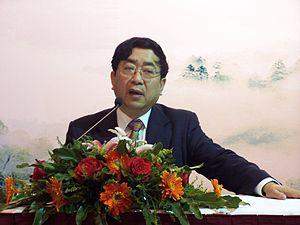
Yu Qiuyu est un érudit et écrivain, né le 23 août 1946 à Yuyao, Zhejiang. Il a été doyen honoraire, doyen, professeur et directeur de thèse de la Faculté des sciences humaines et des arts de l'Université des sciences et technologies de Macao. Sa collection d'essais culturels, A occupé une position très importante dans les livres les plus vendus en Chine continentale des années 1990 au début du 21e siècle, et a également eu une grande influence à Taiwan et à Hong Kong.